Franz Xaver Gruber

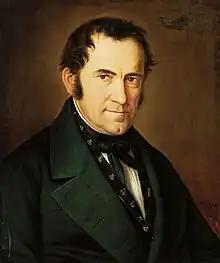
Portrait by Sebastian Stief (Hallein,1846), Silent Night Museum, Hallein

Franz Xaver Gruber (25 November 1787 – 7 June 1863) was an Austrian primary school teacher, church organist and composer in the village of Arnsdorf, who is best known for composing the music to "Stille Nacht" ("Silent Night").